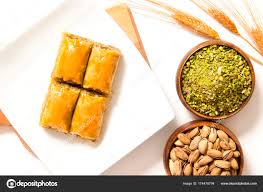
Yemek: baklava